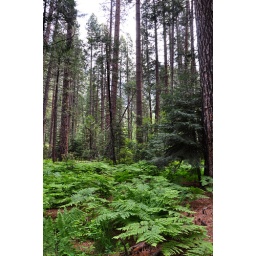
Ferns on forest floor near lower Yosemite Falls.